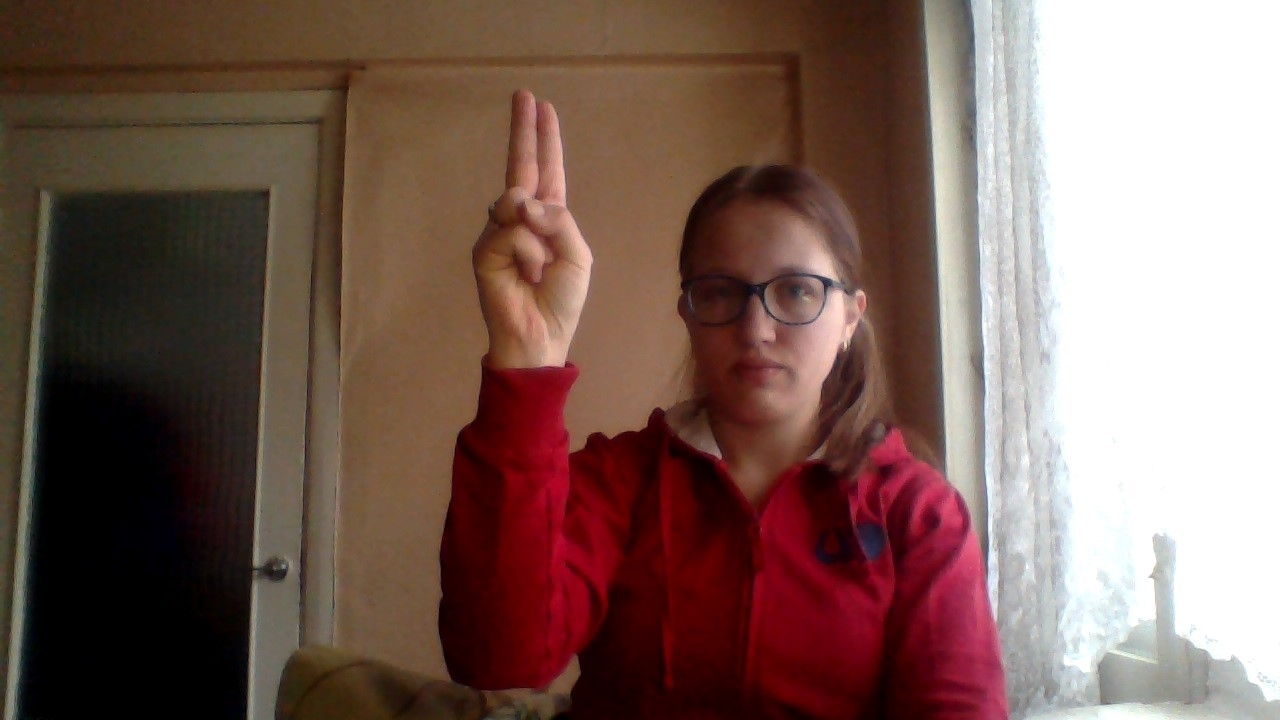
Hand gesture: two_up